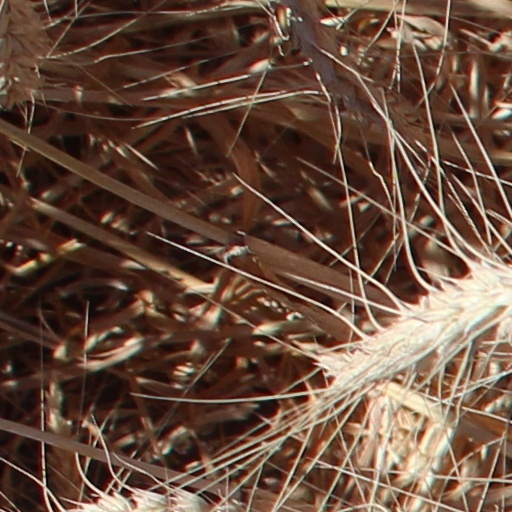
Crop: wheat